Hell's Kitchen (American TV series) season 8

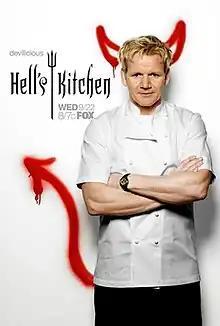
Promotional poster for season 8, featuring host Ramsay

The eighth season of "Hell's Kitchen", an American reality competition television series starring Gordon Ramsay, premiered on Fox on September 22, 2010, and concluded on December 15, 2010. Gordon Ramsay returned as host and head chef, while Scott Leibfried returned as the Blue Team's sous-chef and Andi Van Willigan returned as the Red Team's sous-chef. James Lukanik debuted as maître d', replacing Jean-Philippe Susilovic, who had been serving as director at Ramsay's London restaurant Pétrus. This would be the last season to feature 16 contestants, until Season 17.